Venetian navy

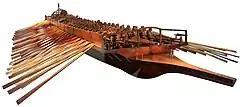
Model of a Venetian galley, Museo Storico Navale, Venice

The Venetian navy was the navy of the Venetian Republic which played an important role in the history of the republic and the Mediterranean world. It was the premier navy in the Mediterranean Sea for many centuries between the medieval and early modern periods, providing Venice with control and influence over trade and politics far in excess of the republic's size and population. It was one of the first navies to mount gunpowder weapons aboard ships, and through an organised system of naval dockyards, armouries and chandlers was able to continually keep ships at sea and rapidly replace losses. The Venetian Arsenal was one of the greatest concentrations of industrial capacity prior to the Industrial Revolution and responsible for the bulk of the republic's naval power.